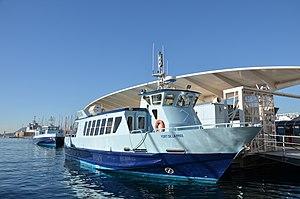
Bateau-Bus ""Fort de la Prée"" du réseau Mistral à Toulon Station Maritime."
La Régie mixte des transports toulonnais ou RMTT est la société qui gère le réseau de transports en commun Mistral, desservant le périmètre de la métropole Toulon Provence Méditerranée. Celle-ci en est l'unique actionnaire.
Les transports urbains sont les différents moyens de transport propres à une ville ou à une agglomération, adaptés à cet environnement. Ils comprennent généralement les transports en commun et individuels, comme la voiture ou le vélo.
Le réseau Mistral est le service de transport en commun géré par la métropole Toulon Provence Méditerranée et desservant ses douze communes membres, dont Toulon, plus grande ville et chef-lieu du département du Var. Il a été créé en 2003 à la suite d'une volonté de l'ancienne communauté d'agglomération d'unifier les lignes et les tarifs qui se pratiquaient dans l'agglomération à l'époque.
Les navettes maritimes du Réseau Mistral sont au nombre de trois et fonctionnent toute l'année, sauf conditions climatiques exceptionnelles. Les navettes maritimes desservent exclusivement des sites compris dans la petite rade de la Rade de Toulon. Les lignes portent chacune un numéro spécial qui sont 8M, 18M, 28M.